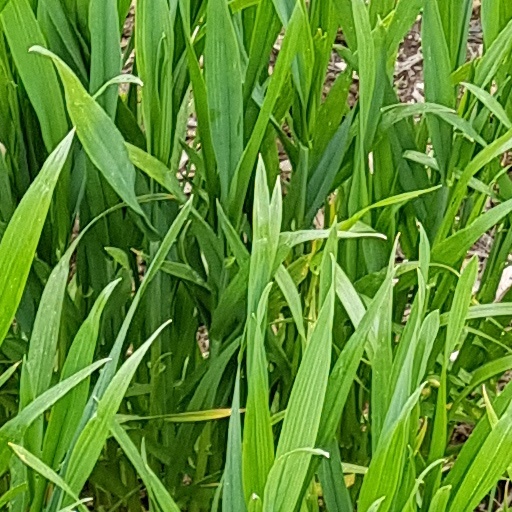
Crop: wheat